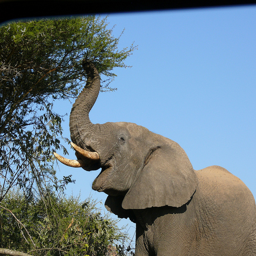
An elephant lifts its tusk to reach a tree.
An elephant is reaching for a tree branch with its trunk
an elephant is reaching its trunk toward a tree
An elephant standing with its trunk on a tree branch.
An elephant picks some leaves with it's trunk